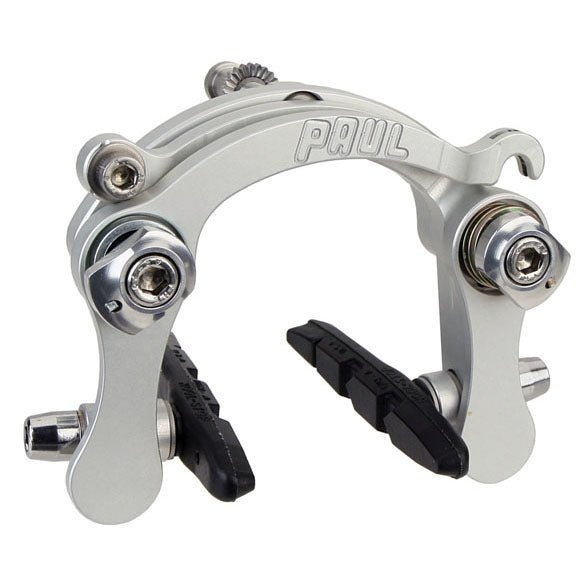
Paul Component Engineering Racer Center Pull Brake Front Silver
.top{margin-bottom:30px;}.top li{margin-left:5%;margin-right:5%;margin-top:10px;line-height:120%;list-style-position:outside;} Paul Component Engineering Racer Center Pull Brake Front Silver. Paul Components Racer brakes. Center mount brakes of years past with a modern twist. Extra wide for larger tire sizes. New center mount version compatible with most road frames Extra wide to accommodate larger tire sizes and fenders Straddle cable and carrier included table{border-collapse:collapse;width:100%;}td{text-align: left;padding: 8px;font-weight:350;}tr:nth-child(even){background-color:#f2f2f2}th{background-color:#eb212e;color:white;text-align:left;padding:8px;}.desc ul{font-size:24px;font-weight:600;margin-left:-25px;padding-top:35px;border-top:3px solid #f0f0f0;}.desc li{list-style:none;border-bottom:4px solid #eb212e;width:142px;} TECH SPECS Brake Lever Actuation Short Pull Pad Type One Piece Weight 207 Brake Position Front Brake Mount Type Long Reach Caliper (55mm - 73mm) Defined Color Silver
Brand: Paul Components
Category: Sporting Goods > Outdoor Recreation > Cycling > Bicycle Parts > Bicycle Brake Parts > Bicycle Brake Calipers